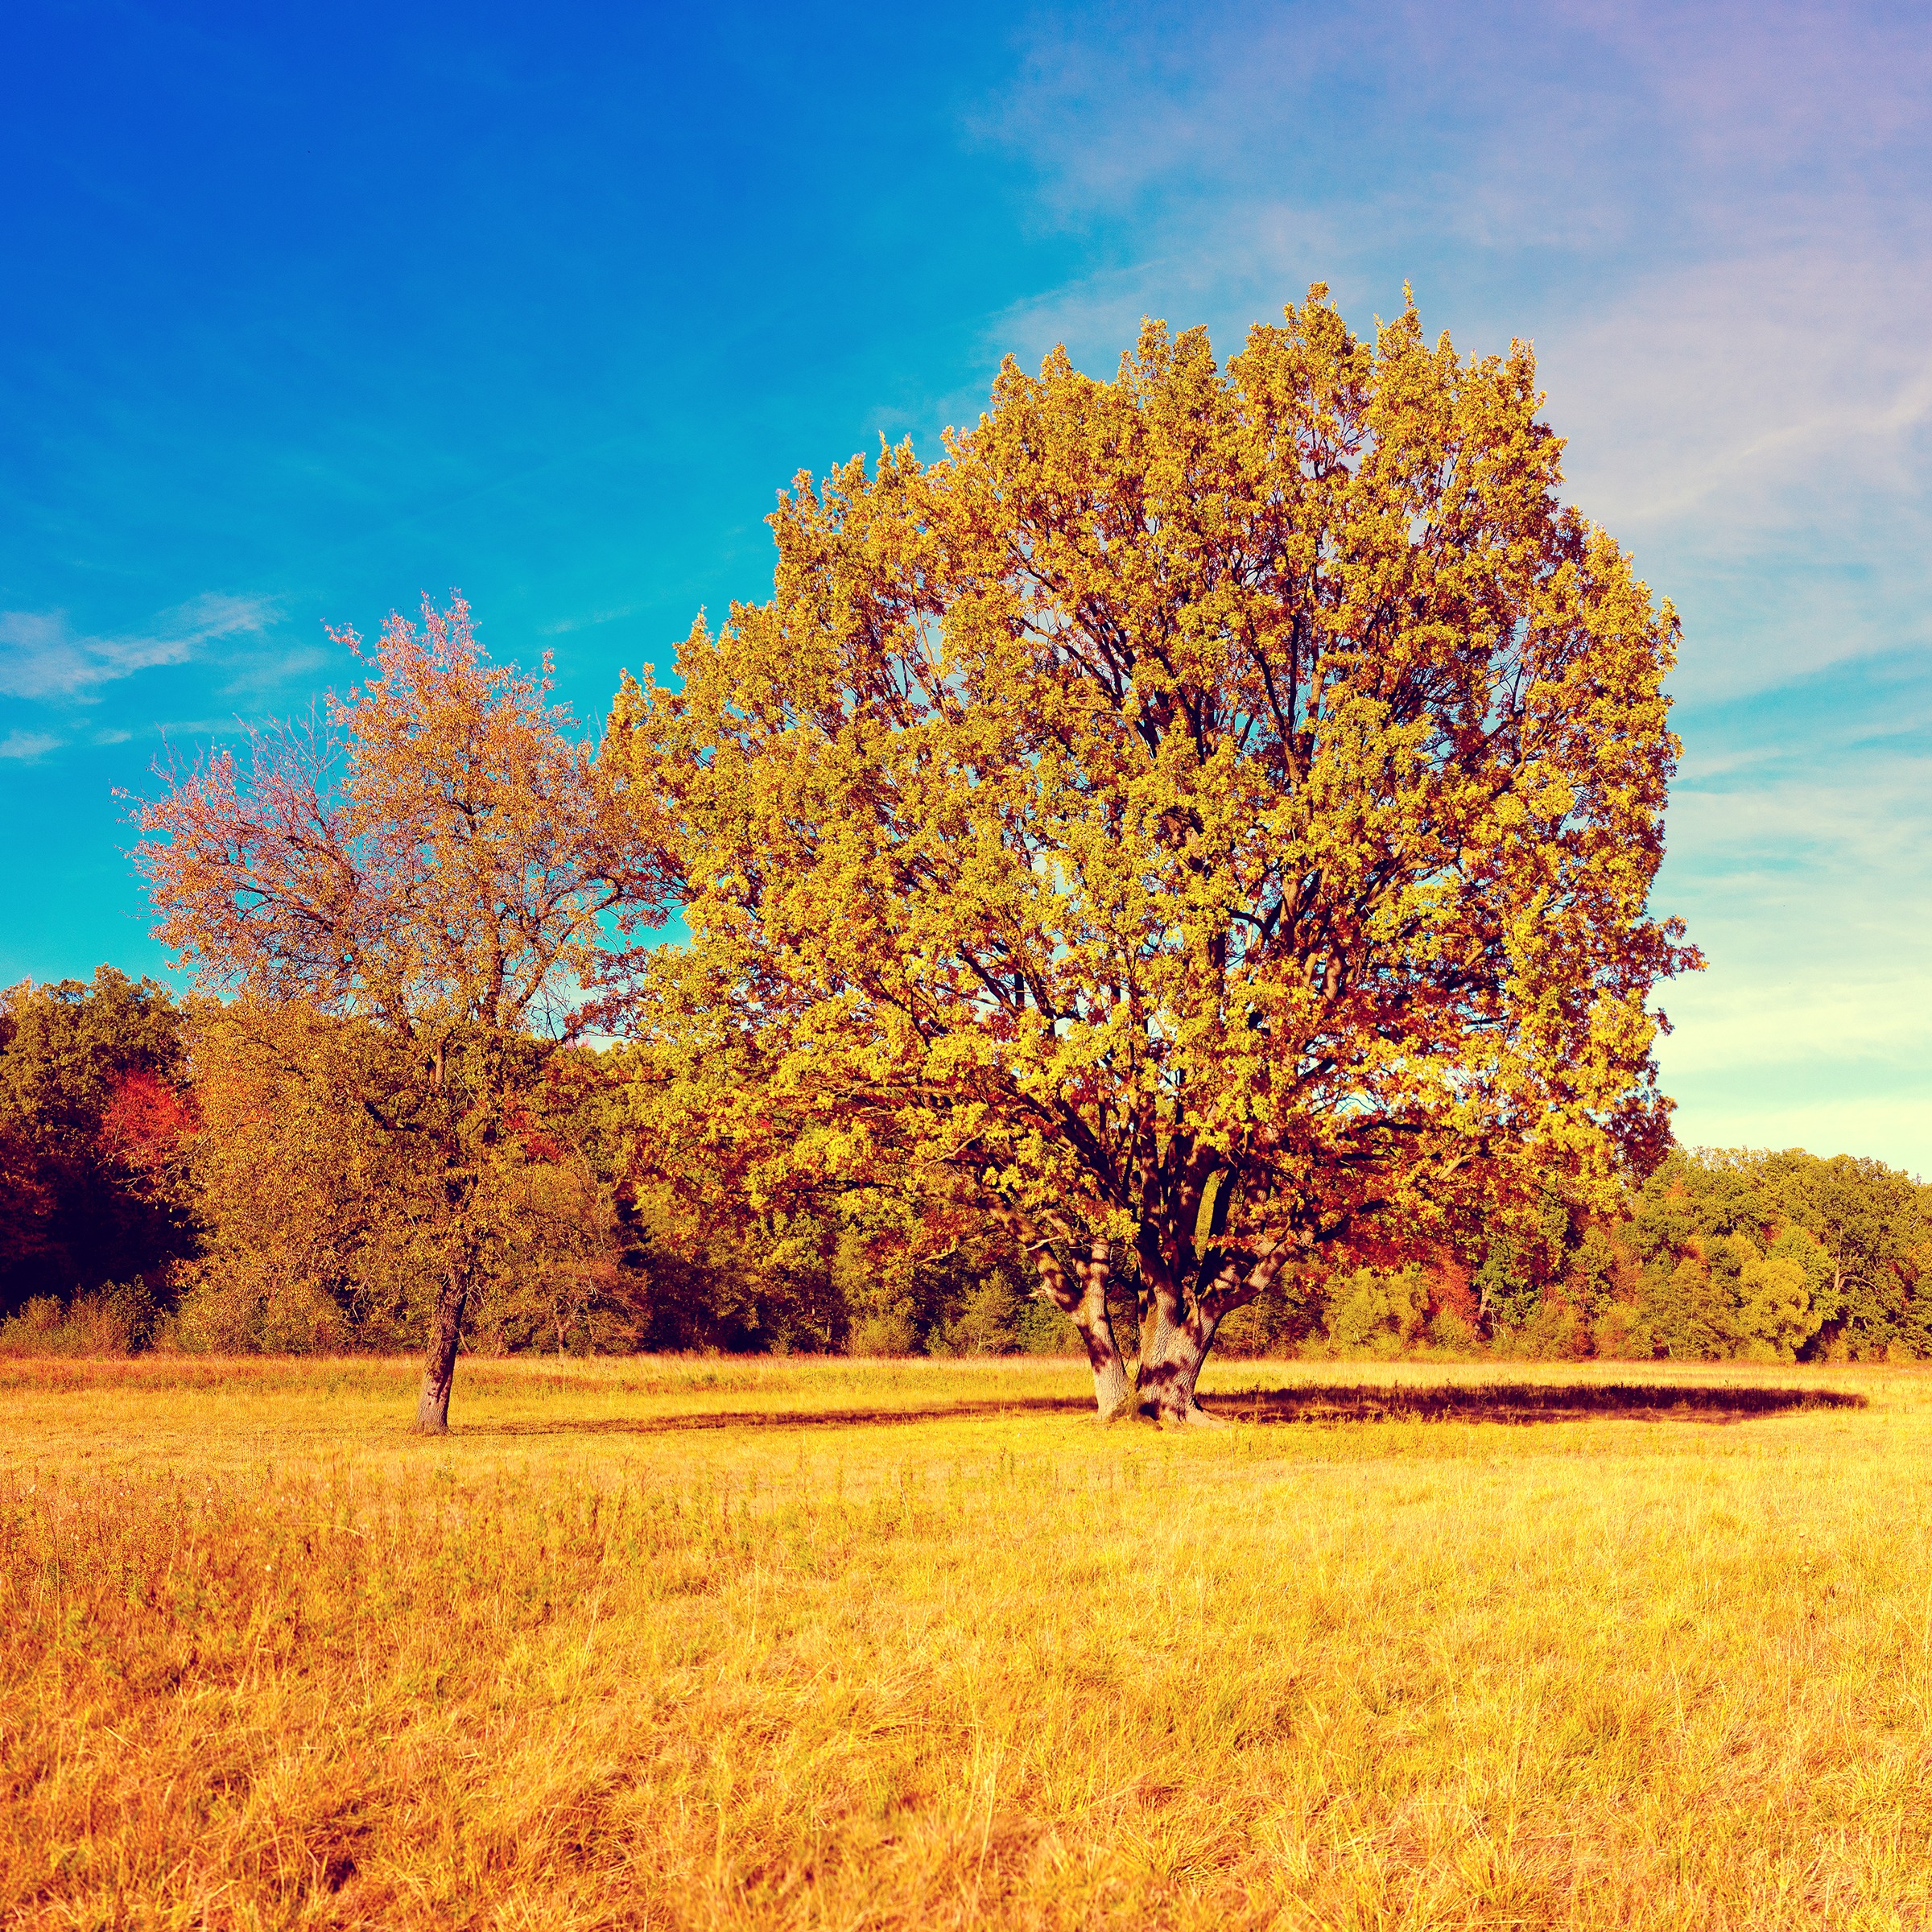
tree, nature, plant, sky, field, meadow, prairie, leaf, fall, flower, autumn, colorful, season, savanna, ecosystem, golden autumn, flowering plant, woody plant, land plant